In the Walls of Eryx

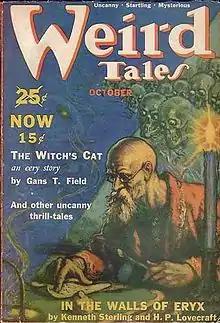
Cover of "Weird Tales" issue of October 1939, where the story first appeared.

"In the Walls of Eryx" is a short story by American writers H. P. Lovecraft and Kenneth J. Sterling, written in January 1936 and first published in "Weird Tales" magazine in October 1939. It is a science fiction story involving space exploration in the near future.